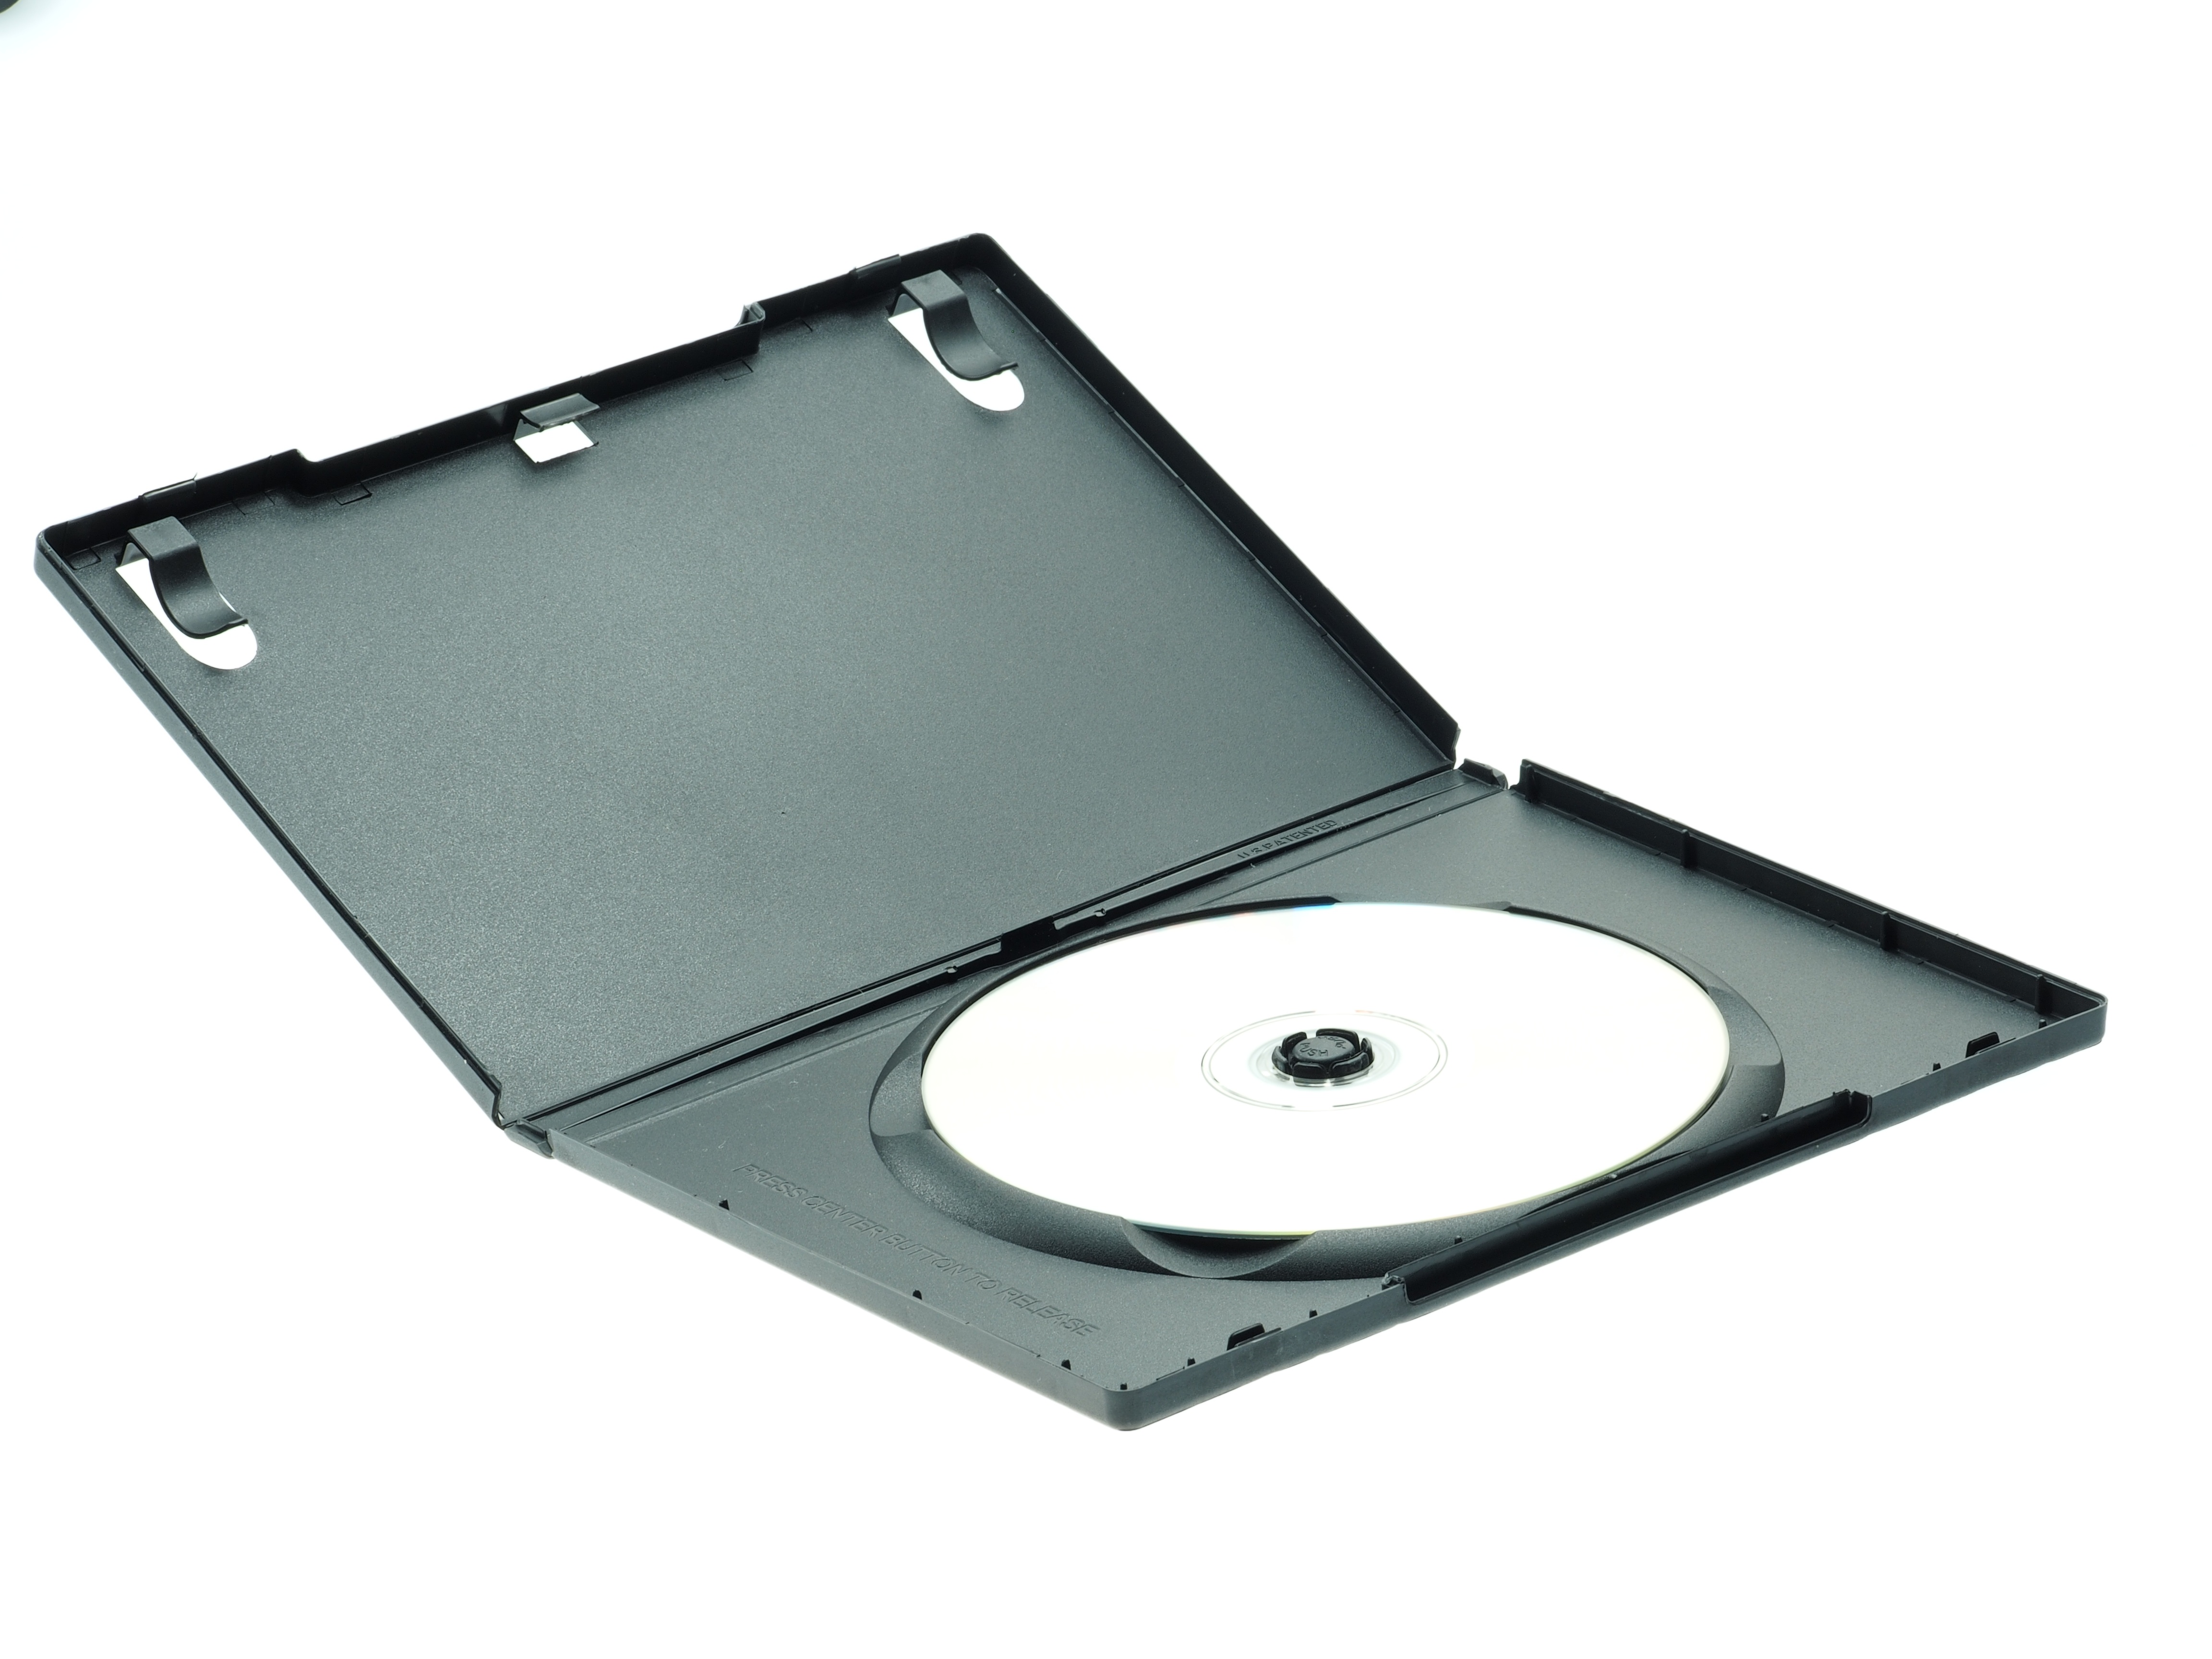
technology, lighting, product, electronics, digital, dvd, packaging, multimedia, disc, pack, hard disk drive, data storage device, dvd cover, dvd packaging